Shield

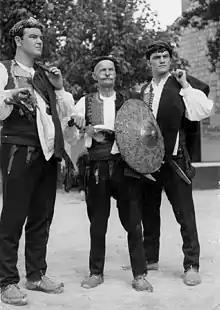
Shield bearer in the Croatian 18th century tournament Sinjska alka

Examples of Germanic wooden shields circa 350 BC – 500 AD survive from weapons sacrifices in Danish bogs.